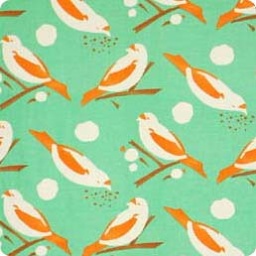
bird seed from in the kitchen collection by alexander henry fabrics 6659C